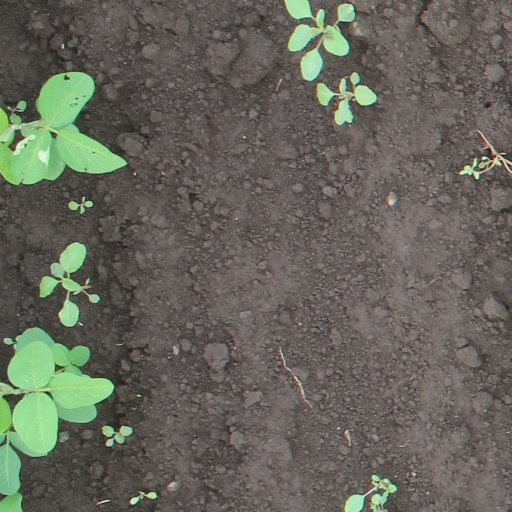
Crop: soybean